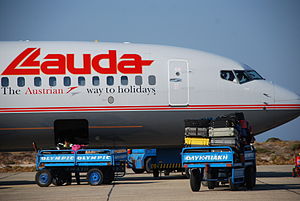
Lauda Air
Lauda Air logo på Boeing 737-800.
Lauda Air er et østrigsk flyselskab med base i Wiens Internationale Lufthavn. Flyselskabet er siden 2000 en del af Star Alliance og siden 2002 en del af Austrian Airlines, og navnet Lauda Air anvendes nu primært på lavprissegmentet indenfor ferie- og charterflyvninger indenfor Austrian Airlines Group.